Nudity

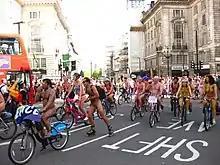
People taking part in the World Naked Bike Ride in London, 2012

Participants in the counterculture of the 1960s embraced nudity as part of their daily routine and to emphasize their rejection of anything artificial. Countercultural nudity differed from classical nudism by agreeing that nudity is natural and fun but may also be sexual while rejecting the sexual exploitation of women. It also became an expression of dissent in opposition to hostility and violence, hippies finding that nudity interfered with the usual procedures of civil authority.